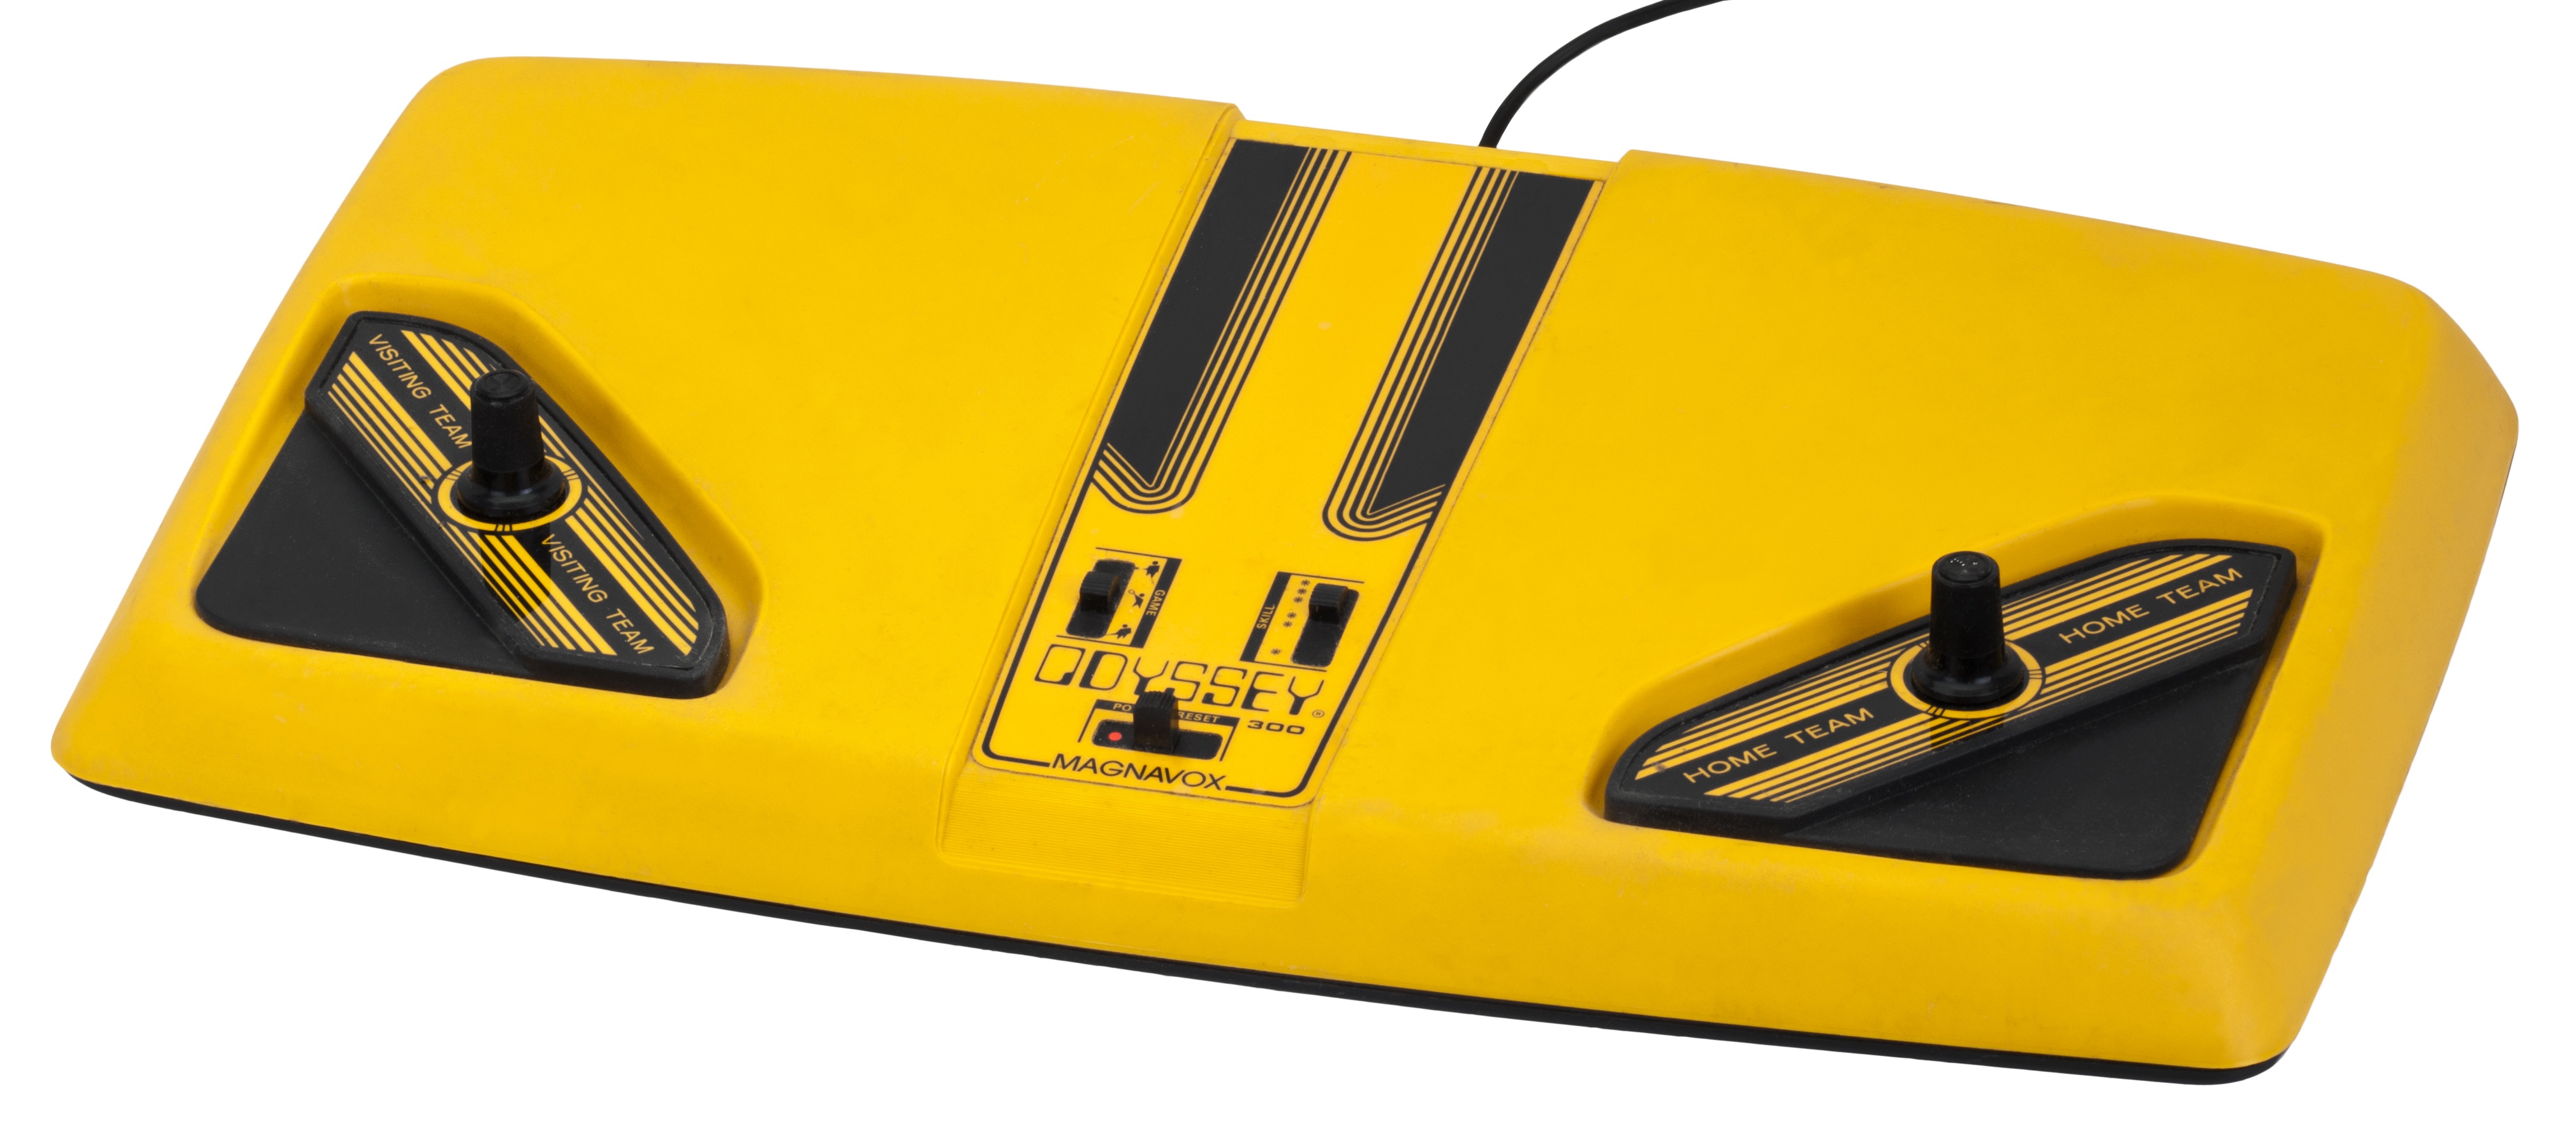
technology, video game, play, tool, yellow, toy, device, brand, product, electronics, hardware, odyssey, entertainment, computer game, product design, video game console